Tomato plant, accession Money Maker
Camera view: bottom (45 deg); turntable rotation: 210 degrees
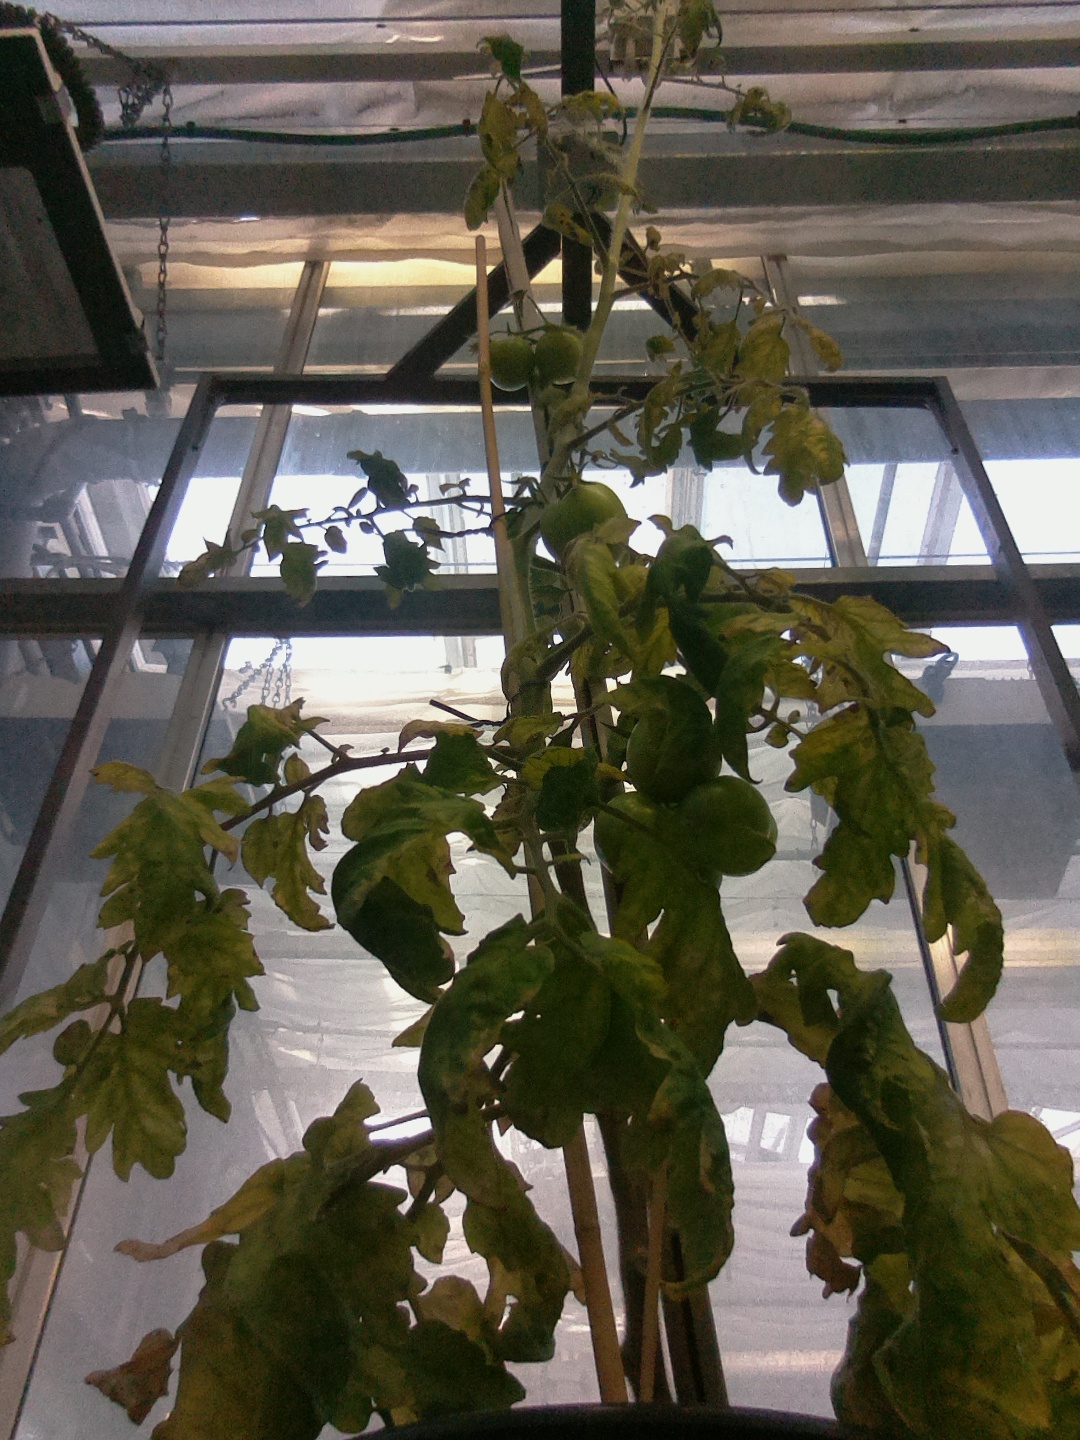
BBCH growth stage 78: 80% -90% of final fruit size